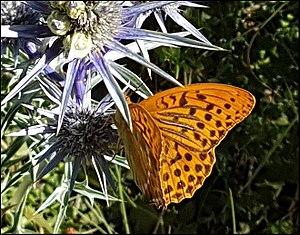
Mâle de Tabac d' Espagne, Argynnis paphia, butinant une inflorescence d' Eryngium bourgatii. Cerdagne, Occitanie. Observation Benoit Lopez, 2017.
Le Panicaut de Bourgat, ou Chardon bleu des Pyrénées est une plante herbacée vivace de la famille des Apiacées.